Tini (singer)

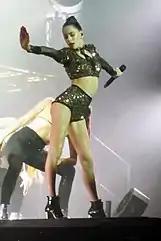
Stoessel performing on her Got Me Started Tour in 2017

From January 2016 to early March 2016 she recorded her debut album in Los Angeles, California. Her debut studio album, "Tini (Martina Stoessel)", was released worldwide on digital and physical formats on 29 April 2016. The record is a double album: one disc serves as the soundtrack for "Tini: The Movie" whilst the other is Stoessel's solo album of Spanish and English-language pop songs. "Siempre Brillarás" was released on 25 March, with the pre-order purchase of her debut album, as the lead single to promote the release of "Tini: The Movie". The song was also recorded in English and was released under the title, "Born to Shine". The music video for "Siempre Brillarás", featuring scenes from "Tini: The Movie", was released on 25 March 2016. The music video for the soundtrack's second promotional single, "Losing the Love", was released on 6 May 2016, and its music video included clips from the film. Stoessel performed songs from her debut album at her first showcase as a solo artist at La Usina del Arte in Buenos Aires on 12 June 2016. The showcase was filmed and broadcast on her official YouTube channel from 22 to 28 August 2016. On 24 June 2016, Stoessel released her second solo single, "Great Escape", along with the Spanish-language version of the song, "Yo Me Escaparé". The music video for "Great Escape" was filmed in Buenos Aires and later released on 8 July 2016. On 14 October 2016, Stoessel released the deluxe edition of her debut album, which includes "Yo Me Escaparé" and the Spanish-language version of the song "Got Me Started", "Ya No Hay Nadie Que Nos Pare", with vocals from Colombian singer Sebastián Yatra. Stoessel released "Got Me Started", along with "Ya No Hay Nadie Que Nos Pare", as her third solo single to coincide with the release of the deluxe edition of her album. The music video for "Got Me Started" was released on 8 December 2016, while the video for "Ya No Hay Nadie Que Nos Pare" was released on 19 January 2017. Stoessel's fourth solo single, "Si Tu Te Vas", was released on 4 May 2017, alongside the music video for the song. On 18 March 2017, Stoessel began her first solo concert tour, Got Me Started Tour, starting from Europe and then heading on to Latin America. The tour was listed as the highest-grossing tour of 2017 in Argentina, and on "Pollstar"'s "2017 Mid-Top 100 Worldwide Tours" list. In the summer of 2017, Stoessel guest starred as herself in two episodes of the second season of Disney Channel Latin America telenovela series, "Soy Luna". In June, Stoessel was featured on "Todo Es Posible", a collaboration with Spanish singer David Bisbal for the "Tad Jones: The Hero Returns" movie soundtrack. In July, she was featured on "It's a Lie", a track from The Vamps's third studio album "Night & Day", and she also appeared alongside fellow artist and the "Voz Por La Paz" foundation patron Odino Faccia on the world peace anthem, "Somos El Cambio", which was written by the former President of the United States, Barack Obama; the song was first performed at the "Red Voz Por La Paz" ceremony the previous year.